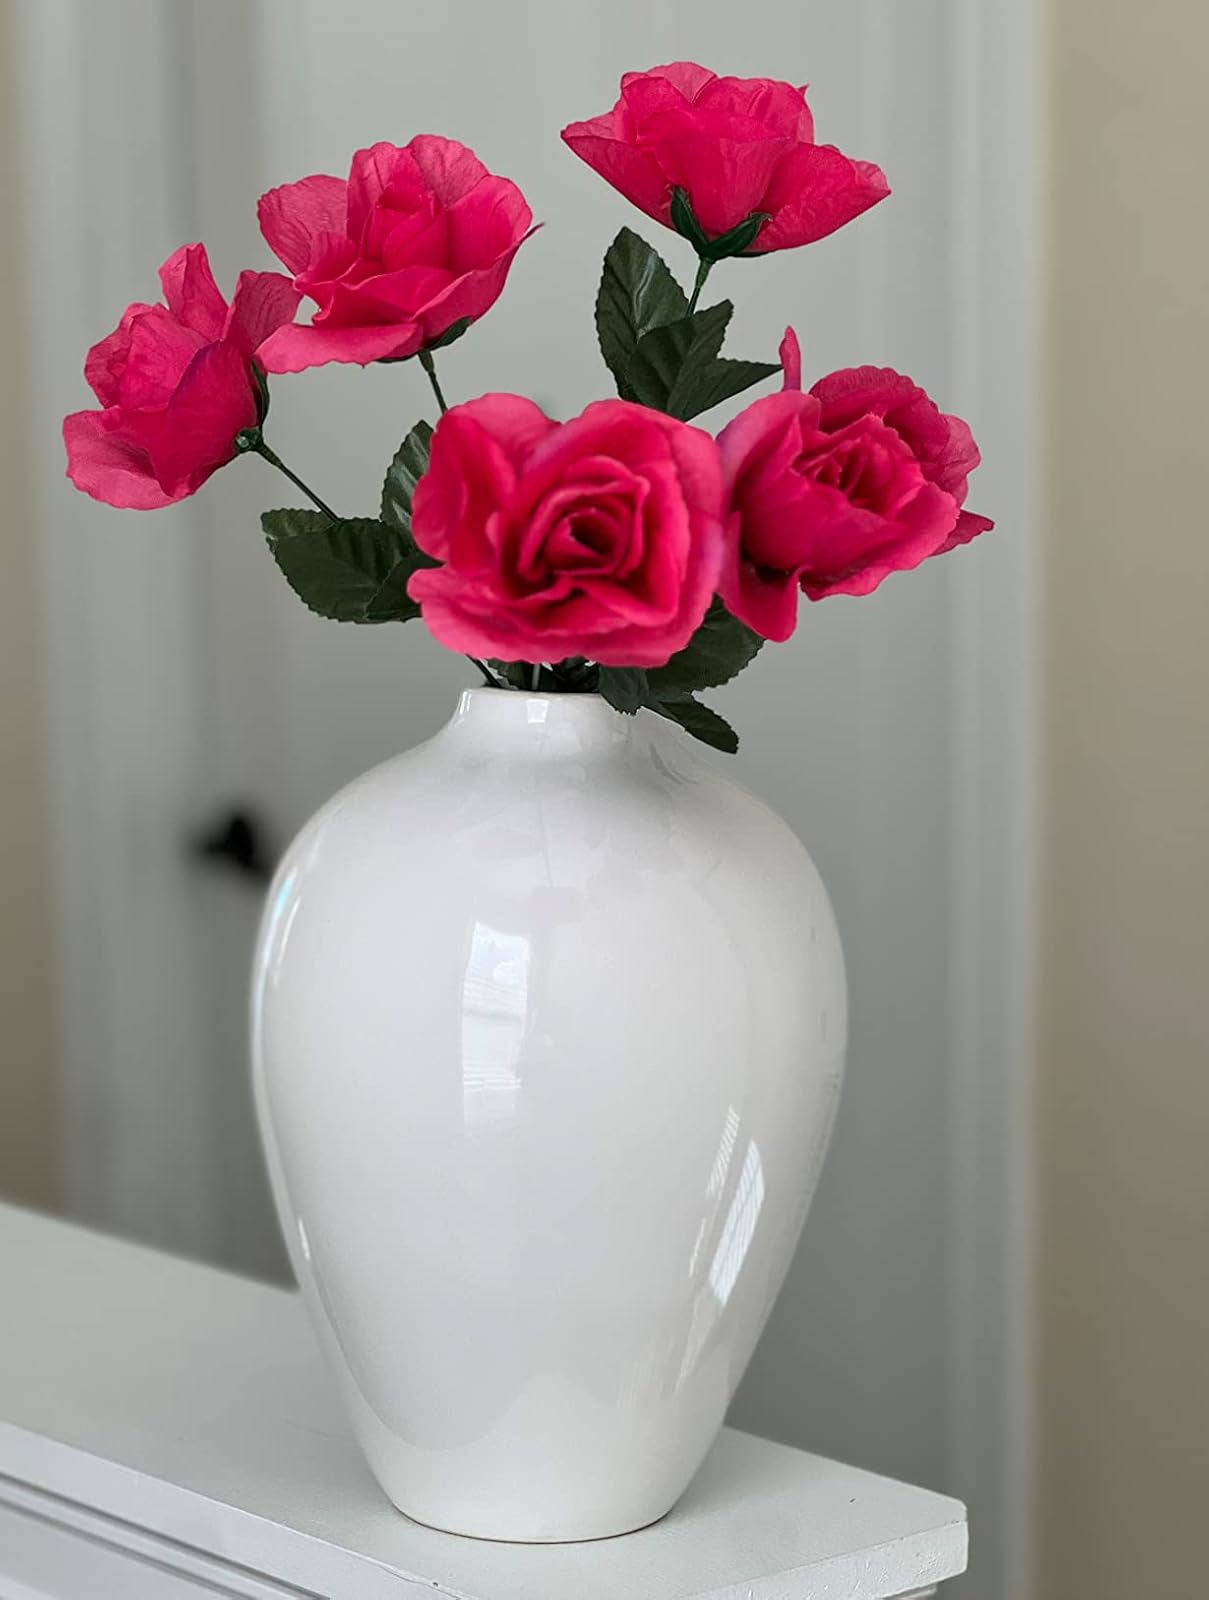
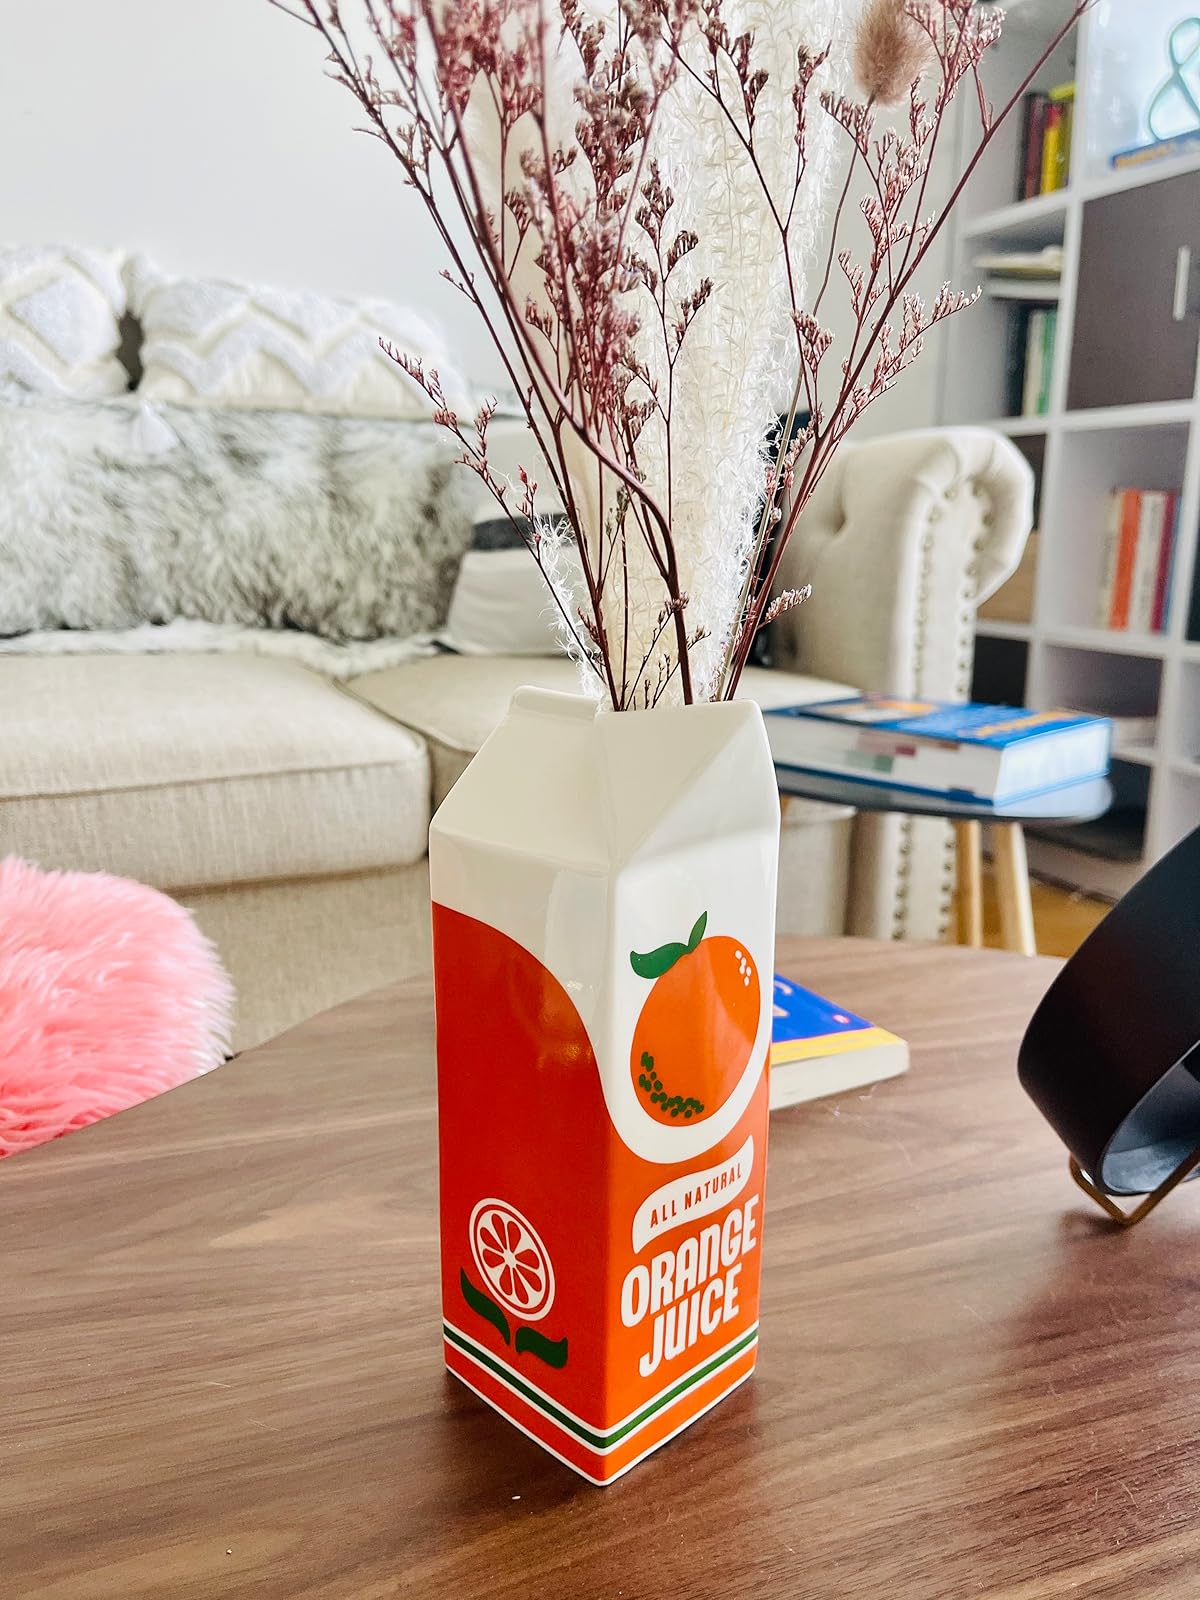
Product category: vase
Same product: no